Joe Devance

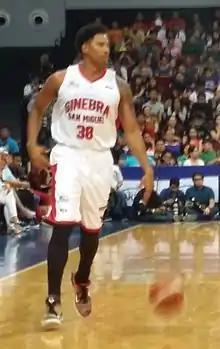
Devance with the Barangay Ginebra San Miguel in 2015

Joe Calvin Devance Jr. (born February 19, 1982) is a Filipino-American former professional basketball player. He won 12 championships over the course of his career with the Alaska Aces, the Magnolia franchise and the Barangay Ginebra San Miguel.